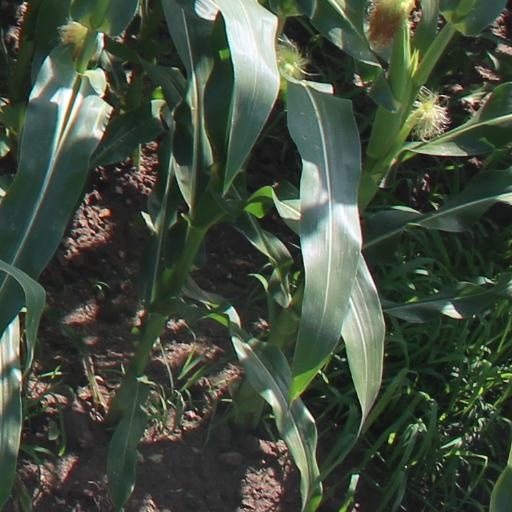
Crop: maize; corn